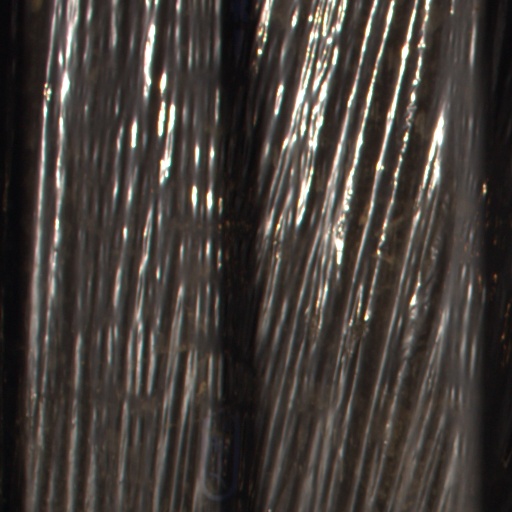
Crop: Jerusalem artichoke